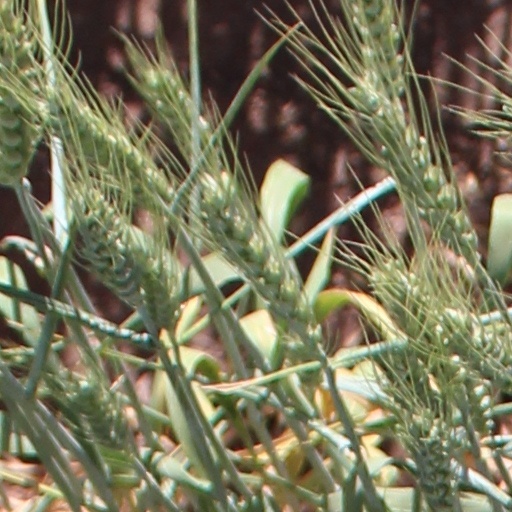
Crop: wheat